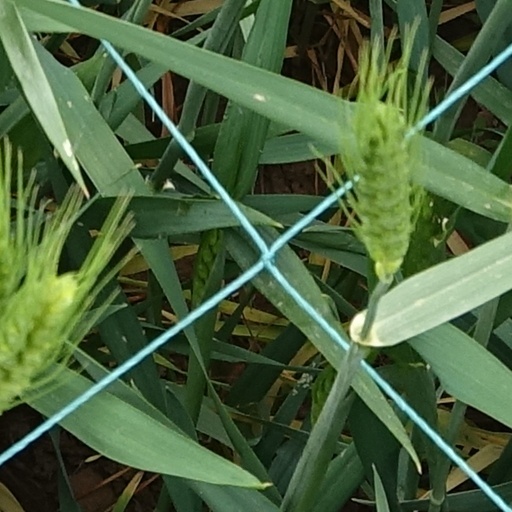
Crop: wheat